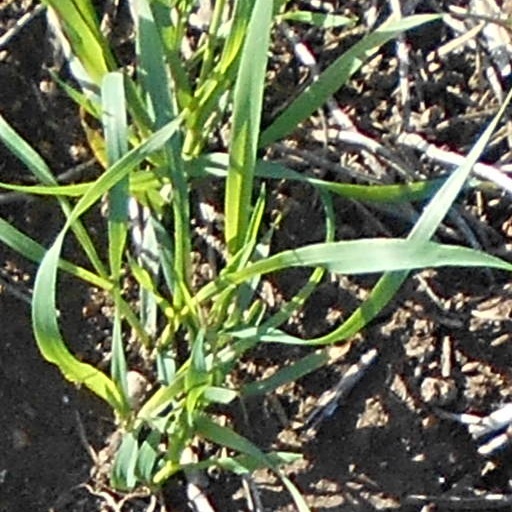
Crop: wheat